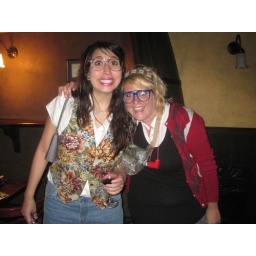
We were all really excited to dress in our usual clothes for Melissa's Nerdy Thirty party.